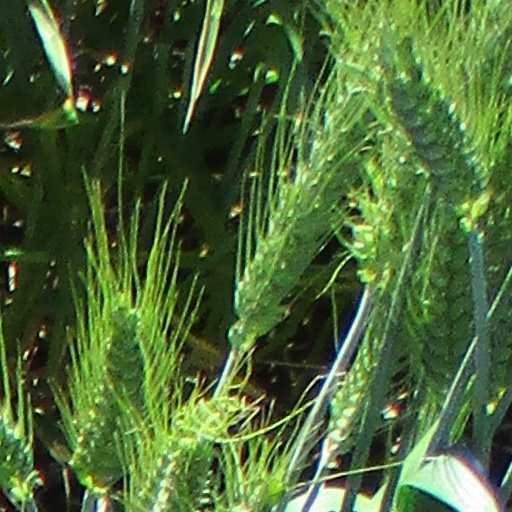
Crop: wheat